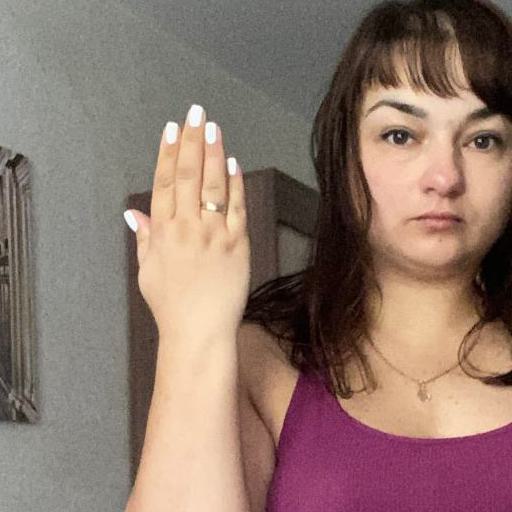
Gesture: stop_inverted